Reliquary Shrine (de Touyl)

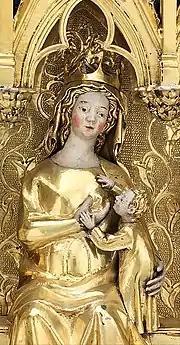
Detail of the Virgin and Child. Note her unnaturally large hands.

The shrine is one of four extant silver-gilt and enamel examples from the early 14th century. The central panel shows the Virgin and Child surrounded by angels, placed in an elaborate Gothic architectural shrine. The Virgin is enthroned and suckles the child Jesus at her breast. It is made from gilt-silver, translucent enamel, with painted surfaces. The work seems to imitate the space of a church. The arches and vaults are described in gilded silver, the wing panels are in enamel and in their colourisation, figuration and perspective, seem intended to evoke stained-glass windows. Created in the International Gothic style.